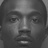
Emotion: neutral